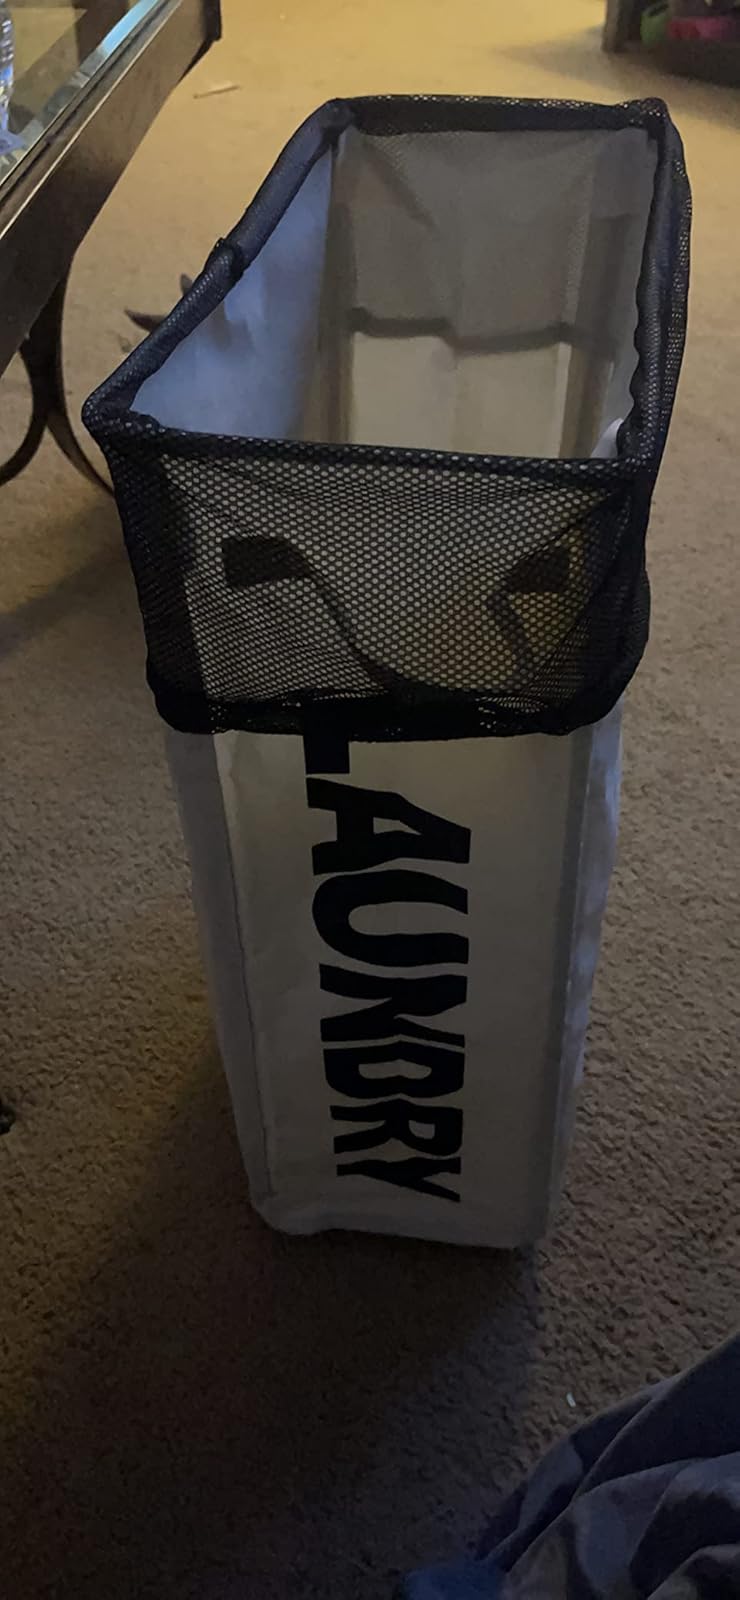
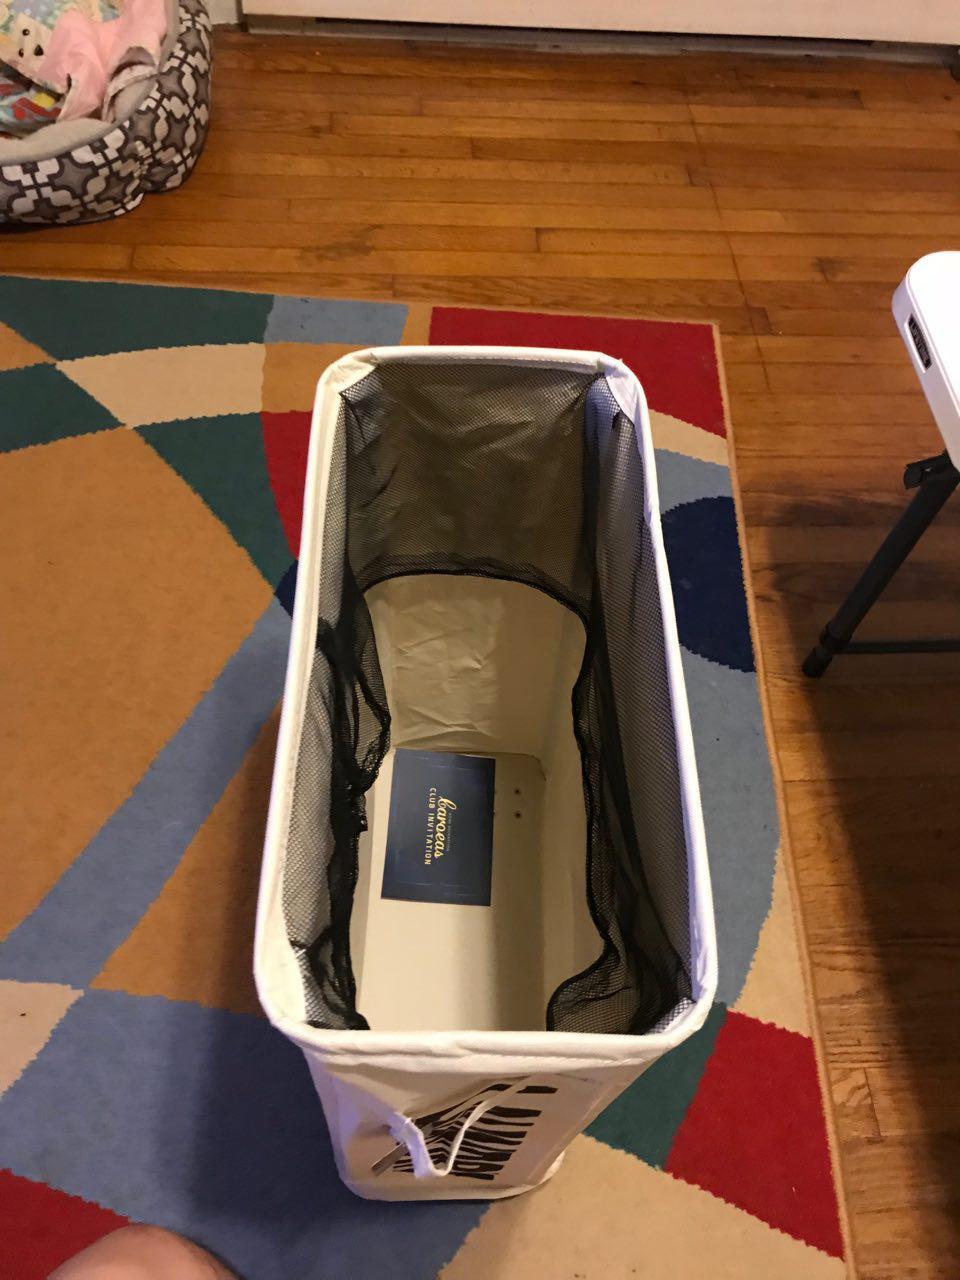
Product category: items_hamper
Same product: yes